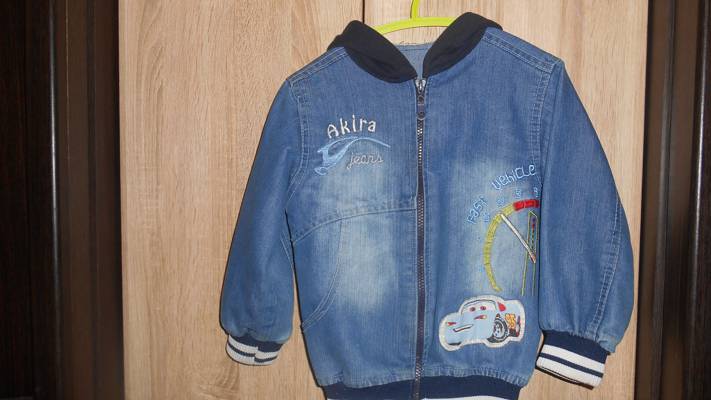
Waste category: clothes